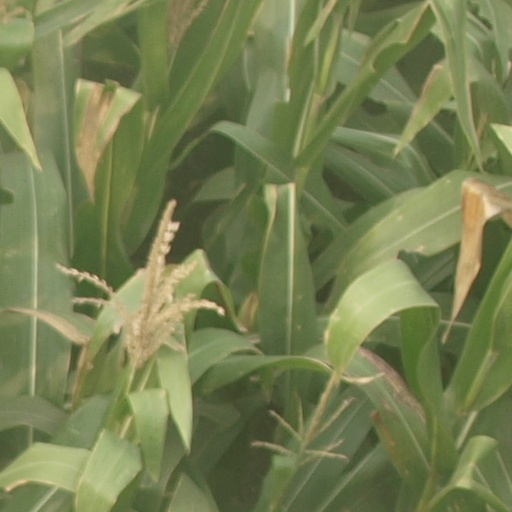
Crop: maize; corn